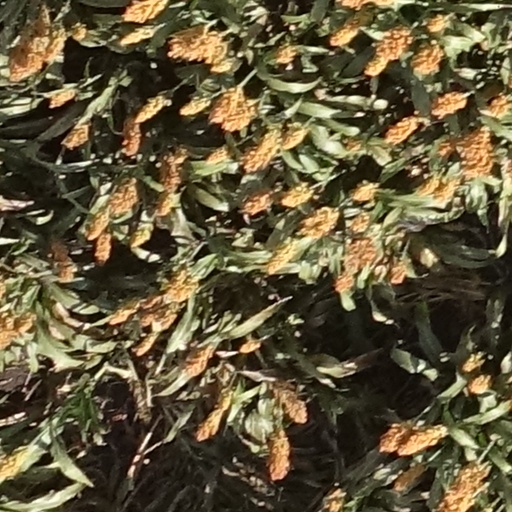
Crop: sorghum